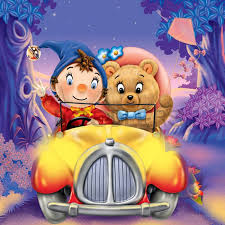
Portrait style: Cartoon Portrait